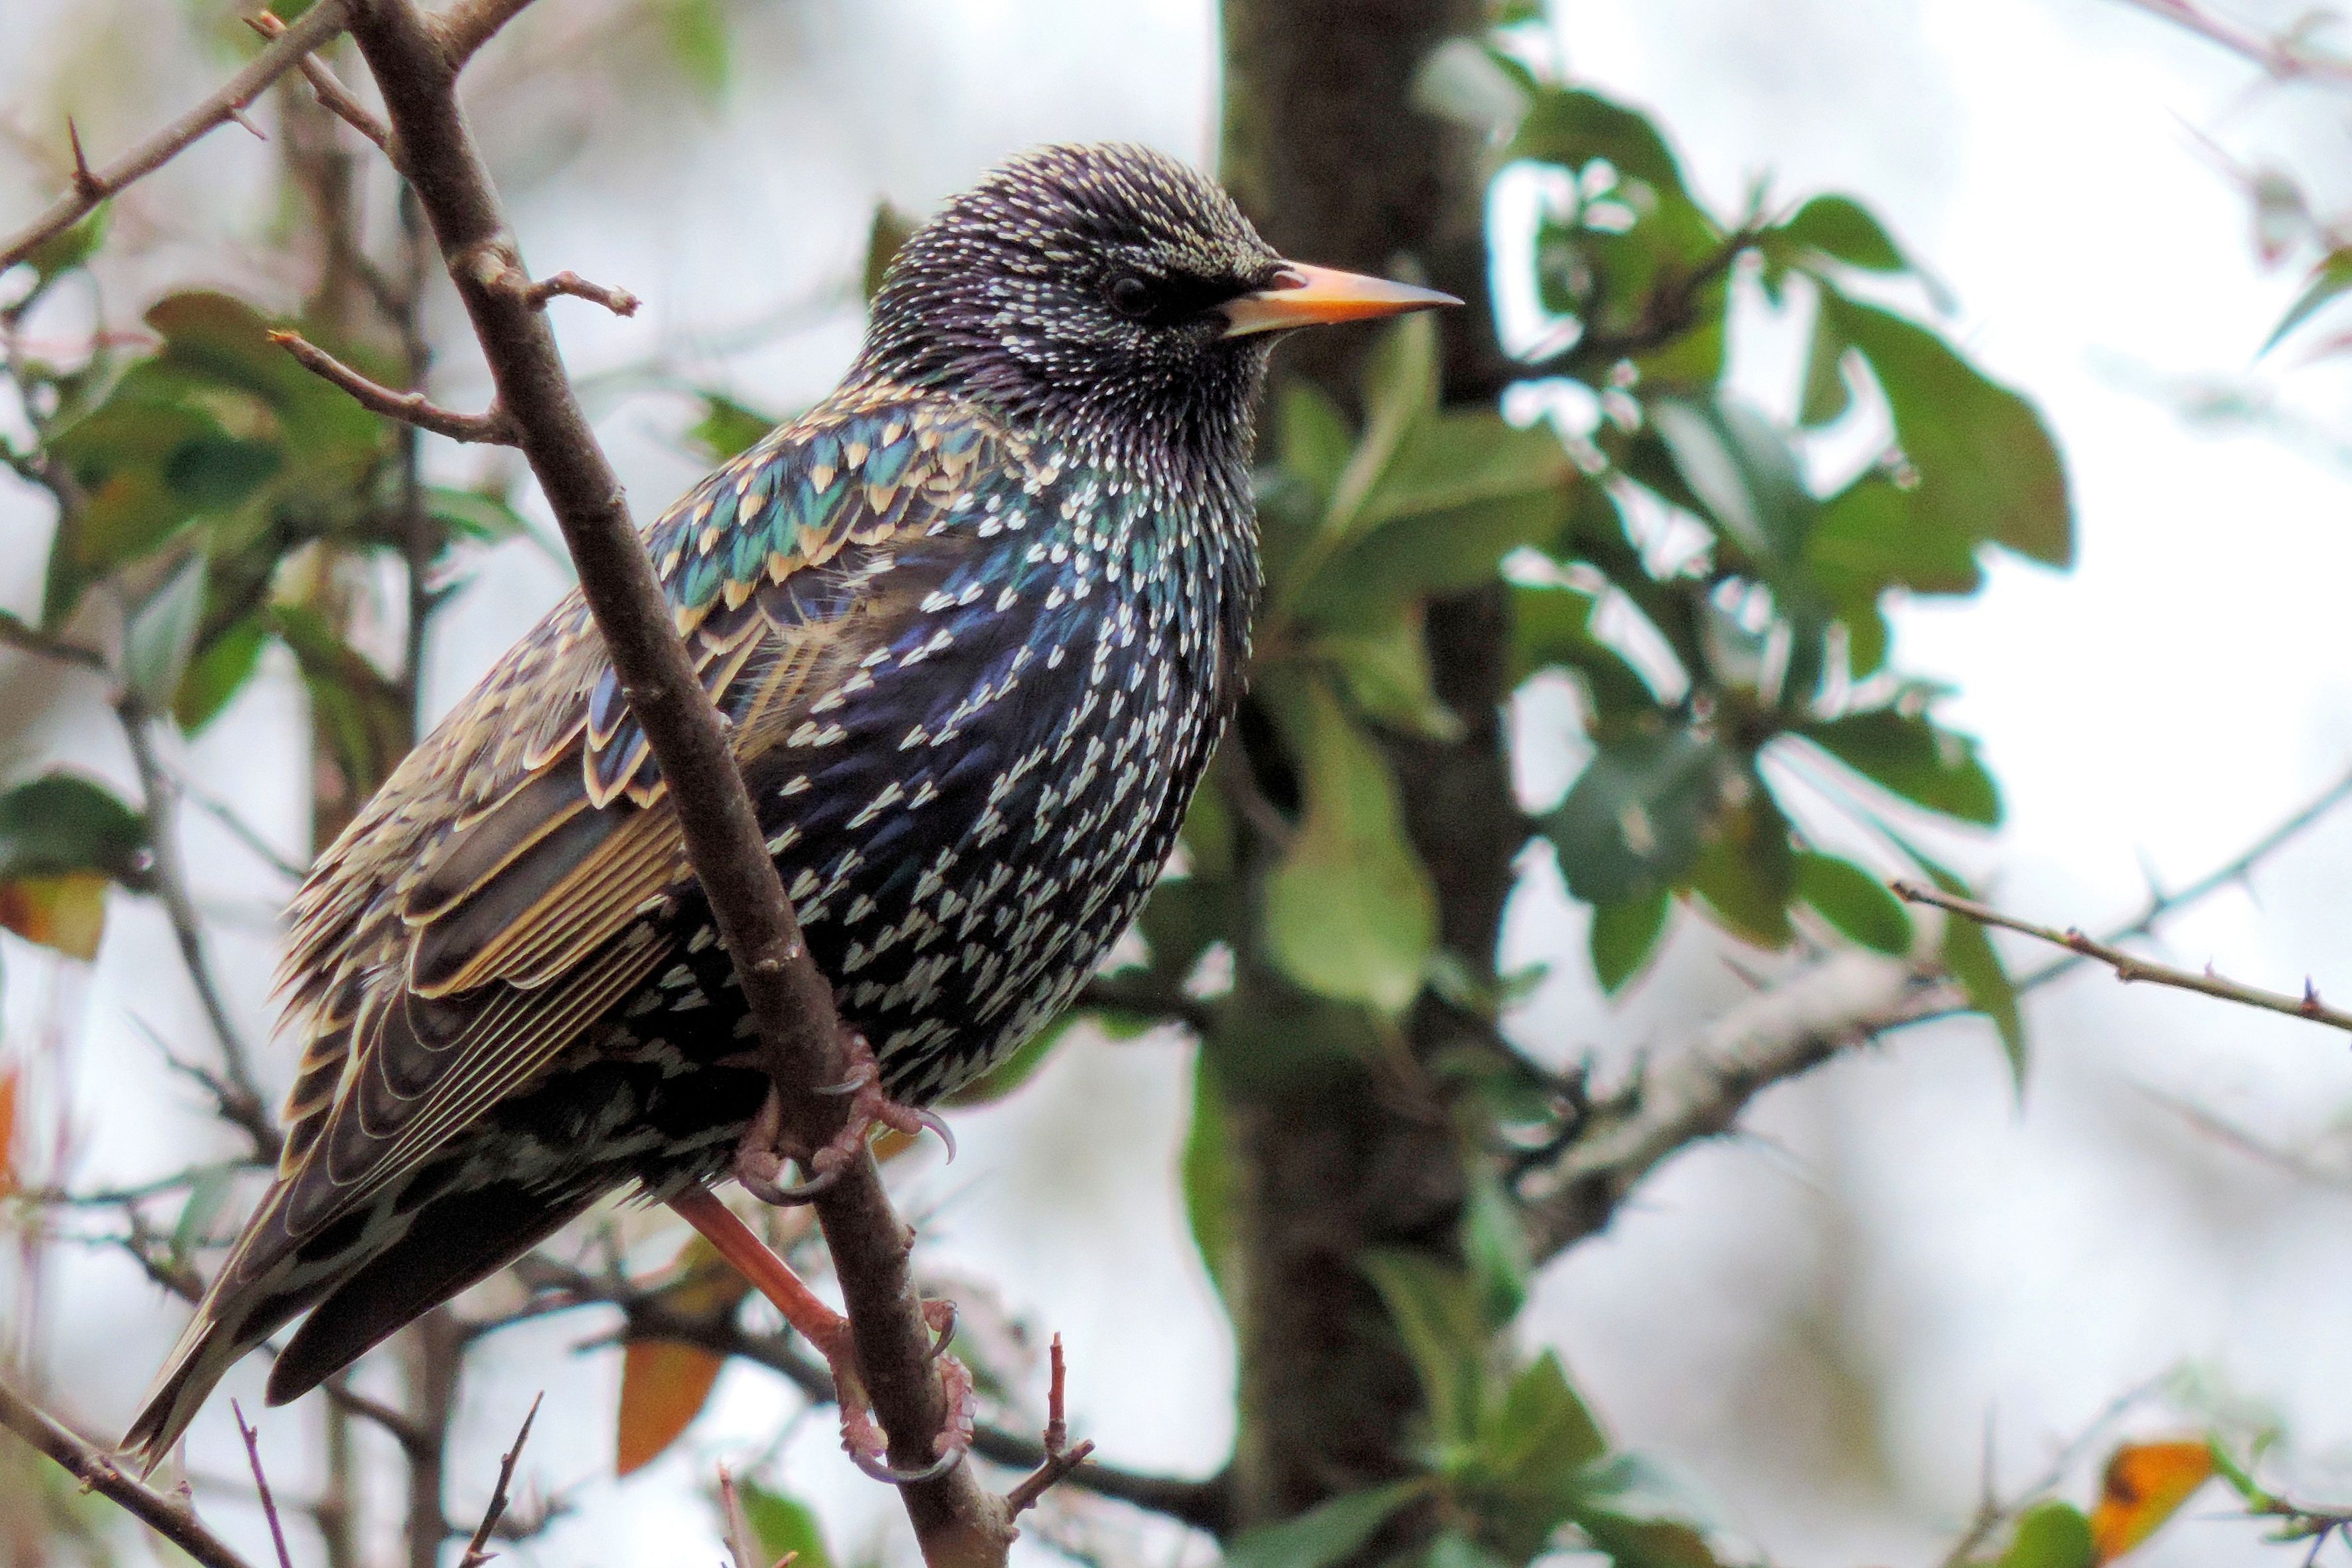
nature, branch, bird, star, flower, wildlife, beak, robin, fauna, songbird, vertebrate, blackbird, sparrow bird, old world flycatcher, perching bird